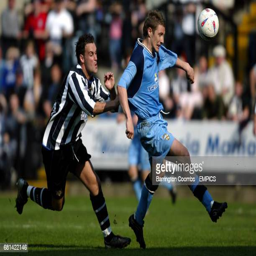
football player and battle for the ball